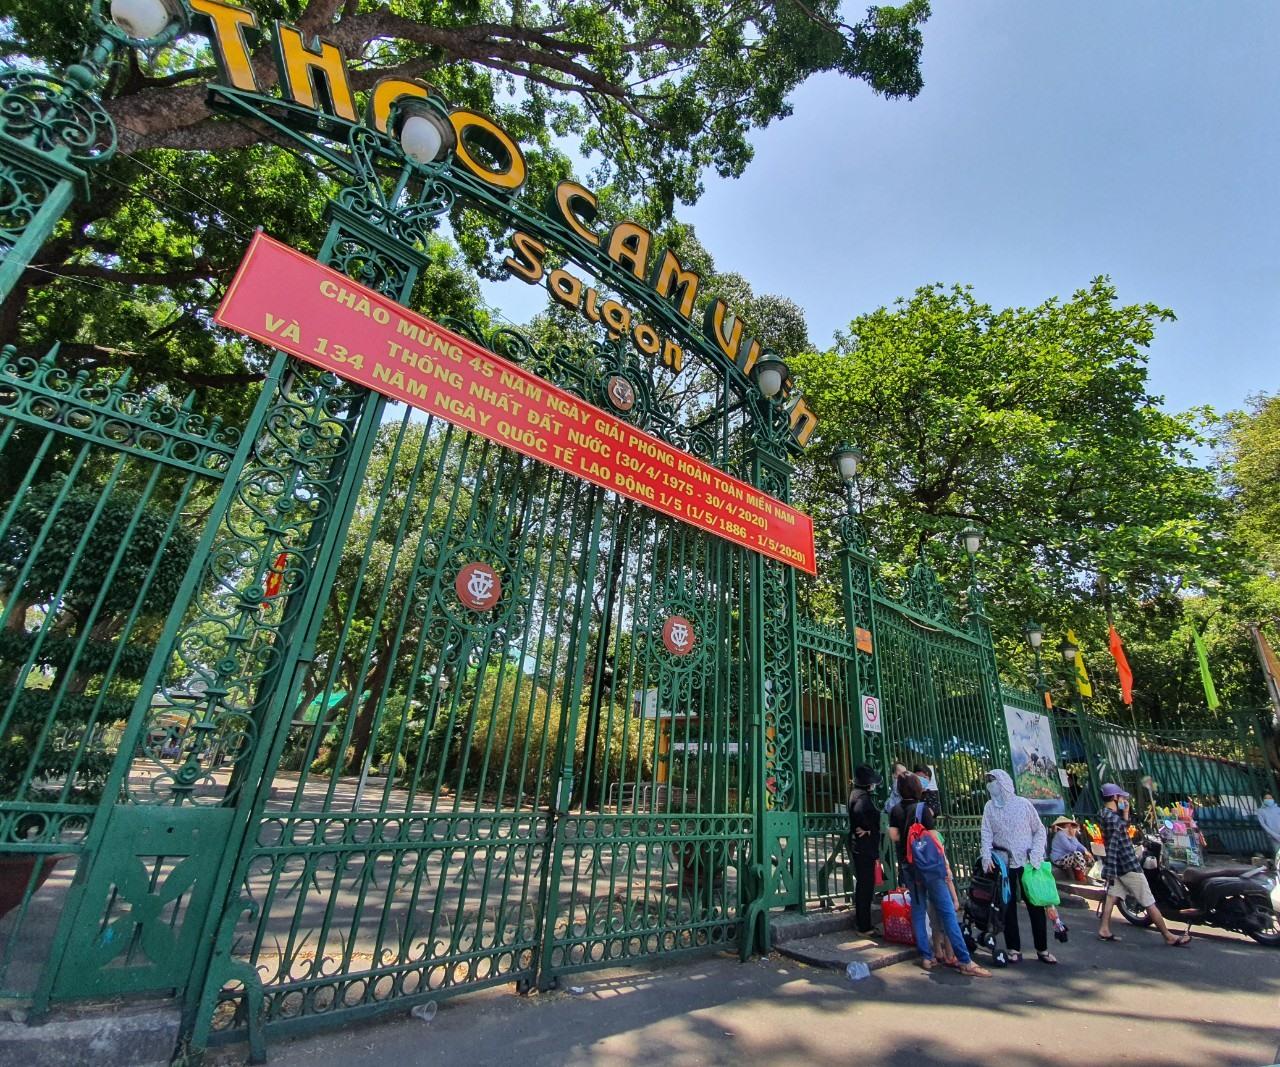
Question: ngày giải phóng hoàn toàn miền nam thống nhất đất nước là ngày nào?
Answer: ngày 30 tháng 4 năm 1975